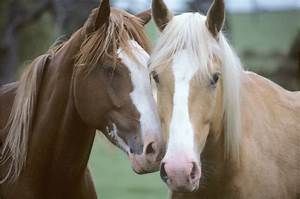
Label: horse